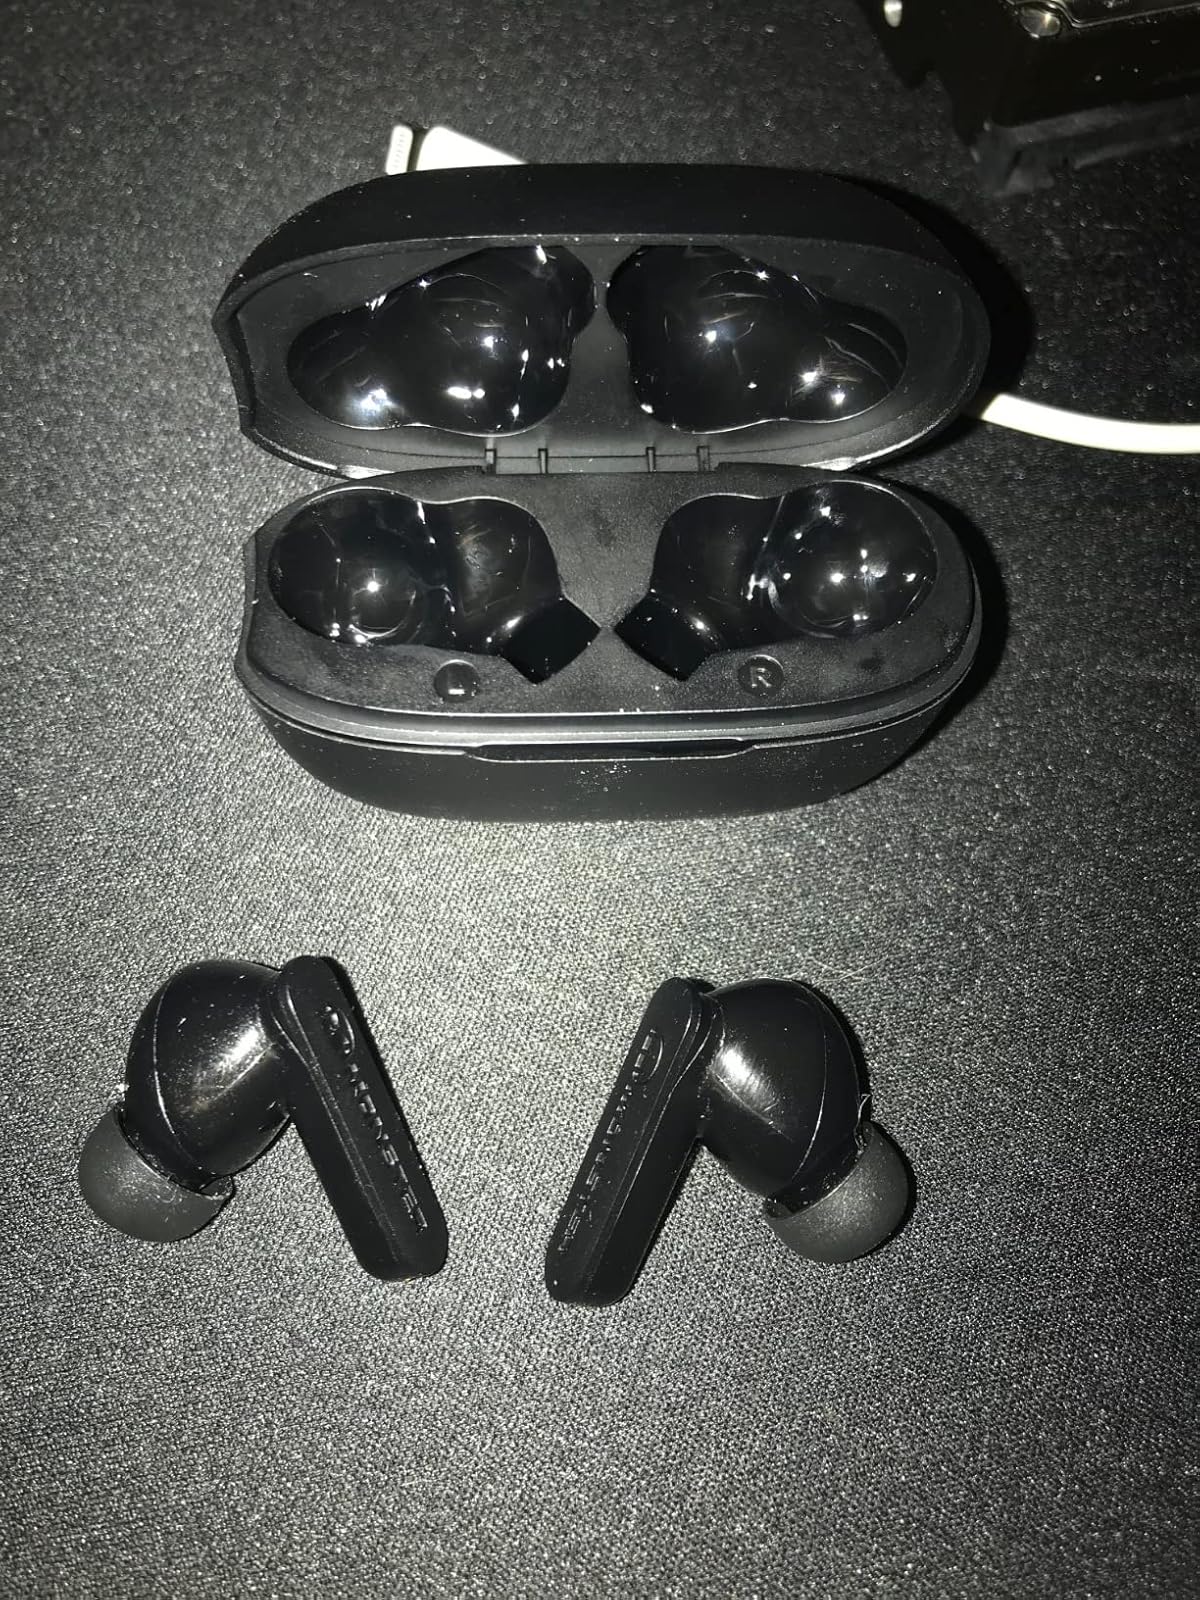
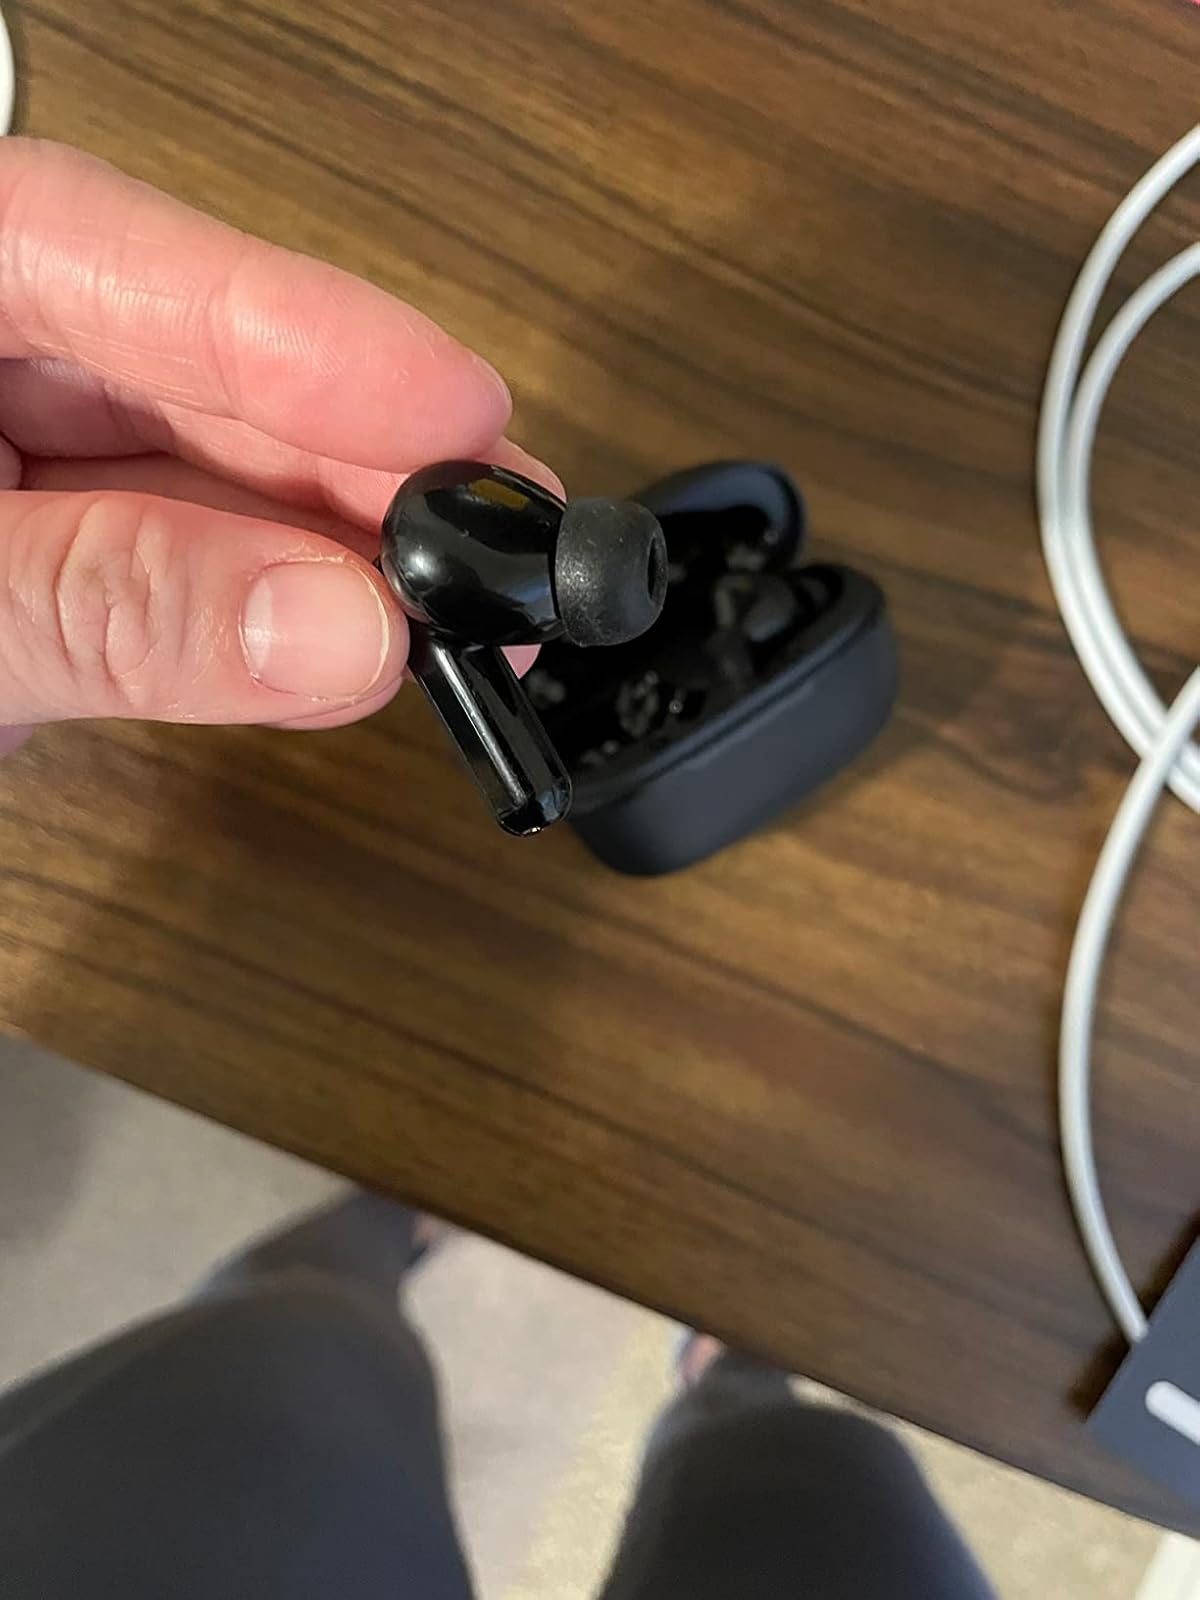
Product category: earbuds
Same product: yes